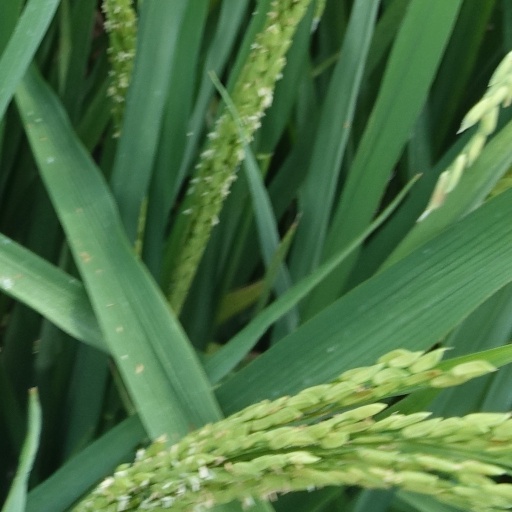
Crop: rice